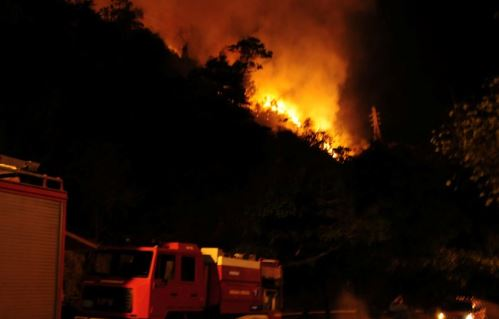
Fire: yes
Smoke: yes